United States Postal Service

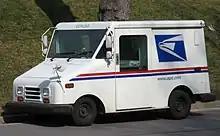

The USPS operates one of the largest civilian vehicle fleets in the world, with over 235,000 vehicles as of 2024, the majority of which are the distinctive and unique Chevrolet/Grumman LLV (long-life vehicle), and the similar, newer Ford-Utilimaster FFV (flexible-fuel vehicle), originally also referred to as the CRV (carrier route vehicle). The LLVs were built from 1987 to 1994 and lack air conditioning, airbags, anti-lock brakes, and space for the large modern volume of e-commerce packages, the Grumman fleet ended its expected 24-year lifespan in fiscal year 2017. The LLV replacement process began in 2015, and after numerous delays, a $6 billion contract was awarded in February 2021 to Oshkosh Defense to finalize design and produce 165,000 vehicles over 10 years. The Next Generation Delivery Vehicle (NGDV), will have both gasoline and battery electric versions. Half of the initial 50,000 vehicles will be electric, as will all vehicles purchased after 2026.